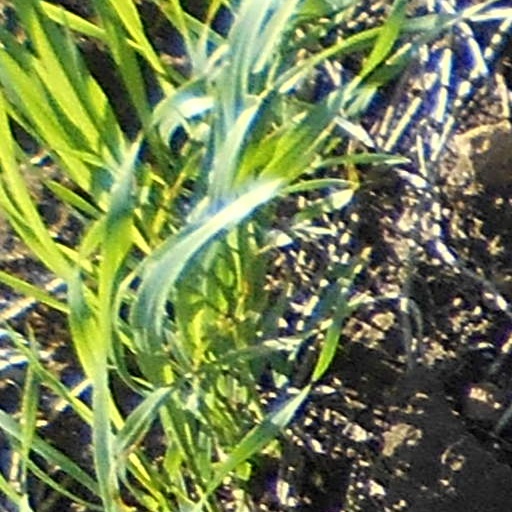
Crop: wheat